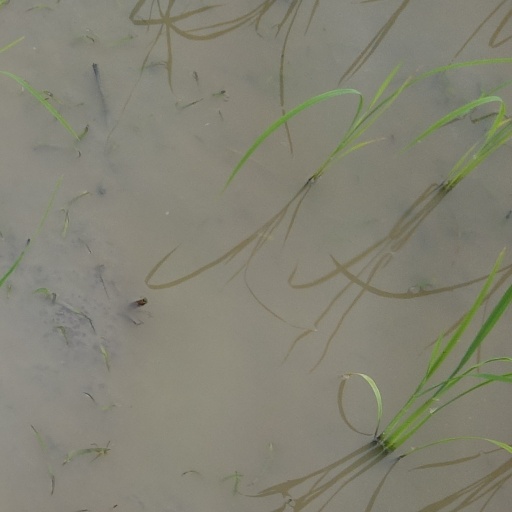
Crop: rice